Northern courage in Middle-earth

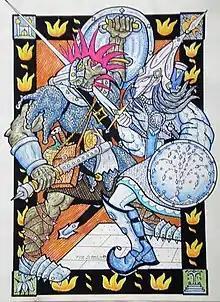
"Stubborn-valiant": the Elf-lord Ecthelion fighting to the death during the fall of Gondolin. Artwork by Tom Loback, 2007

Austin Freeman, writing in "Tolkien and the Classical World", argues that "Tolkien blends [Virgilian] "pietas", the indomitable will, and Christian "pistis" ('faith/trust') into a distinctive and heady mix: thus, the "form" of Northern bravery is filled with the "content" of Classical "pietas" and driven by a final end of "pistis"." This creates, Freeman writes, the Tolkienian virtue of "estel", a form of hope that embodies "active trust and loyalty". Freeman notes that Tolkien describes the Elf-lord Ecthelion's resistance, fighting the Balrog Gothmog and his Orcs to the death during the fall of Gondolin, as "the most stubborn-valiant" of the tales of the Noldor, commenting that the "hyphenated word might in fact be a direct authorial gloss on the idea of Northern courage."